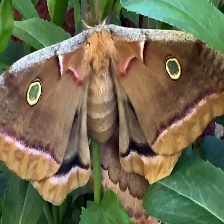
Species: POLYPHEMUS MOTH